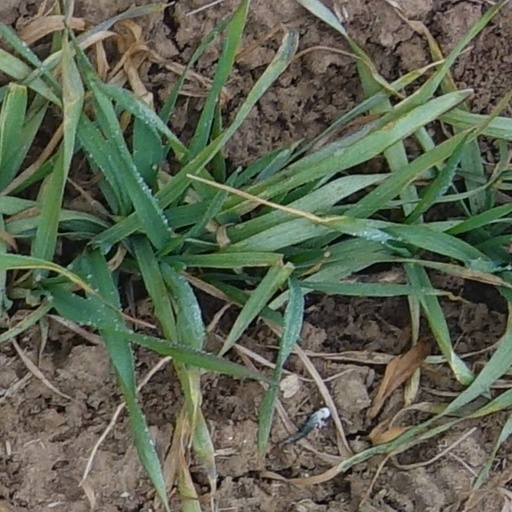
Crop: wheat